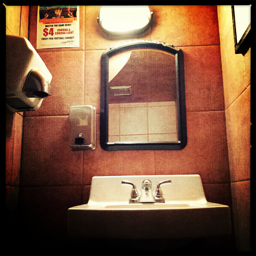
A bathroom with a sink, mirror and an electric hand dryer.
A public restroom with tiled walls and small mirror
A bathroom sink under a bathroom mirror in a bathroom.
a close up of a bath room sink with a mirror
a bathroom sink, mirror and hand blow dryer